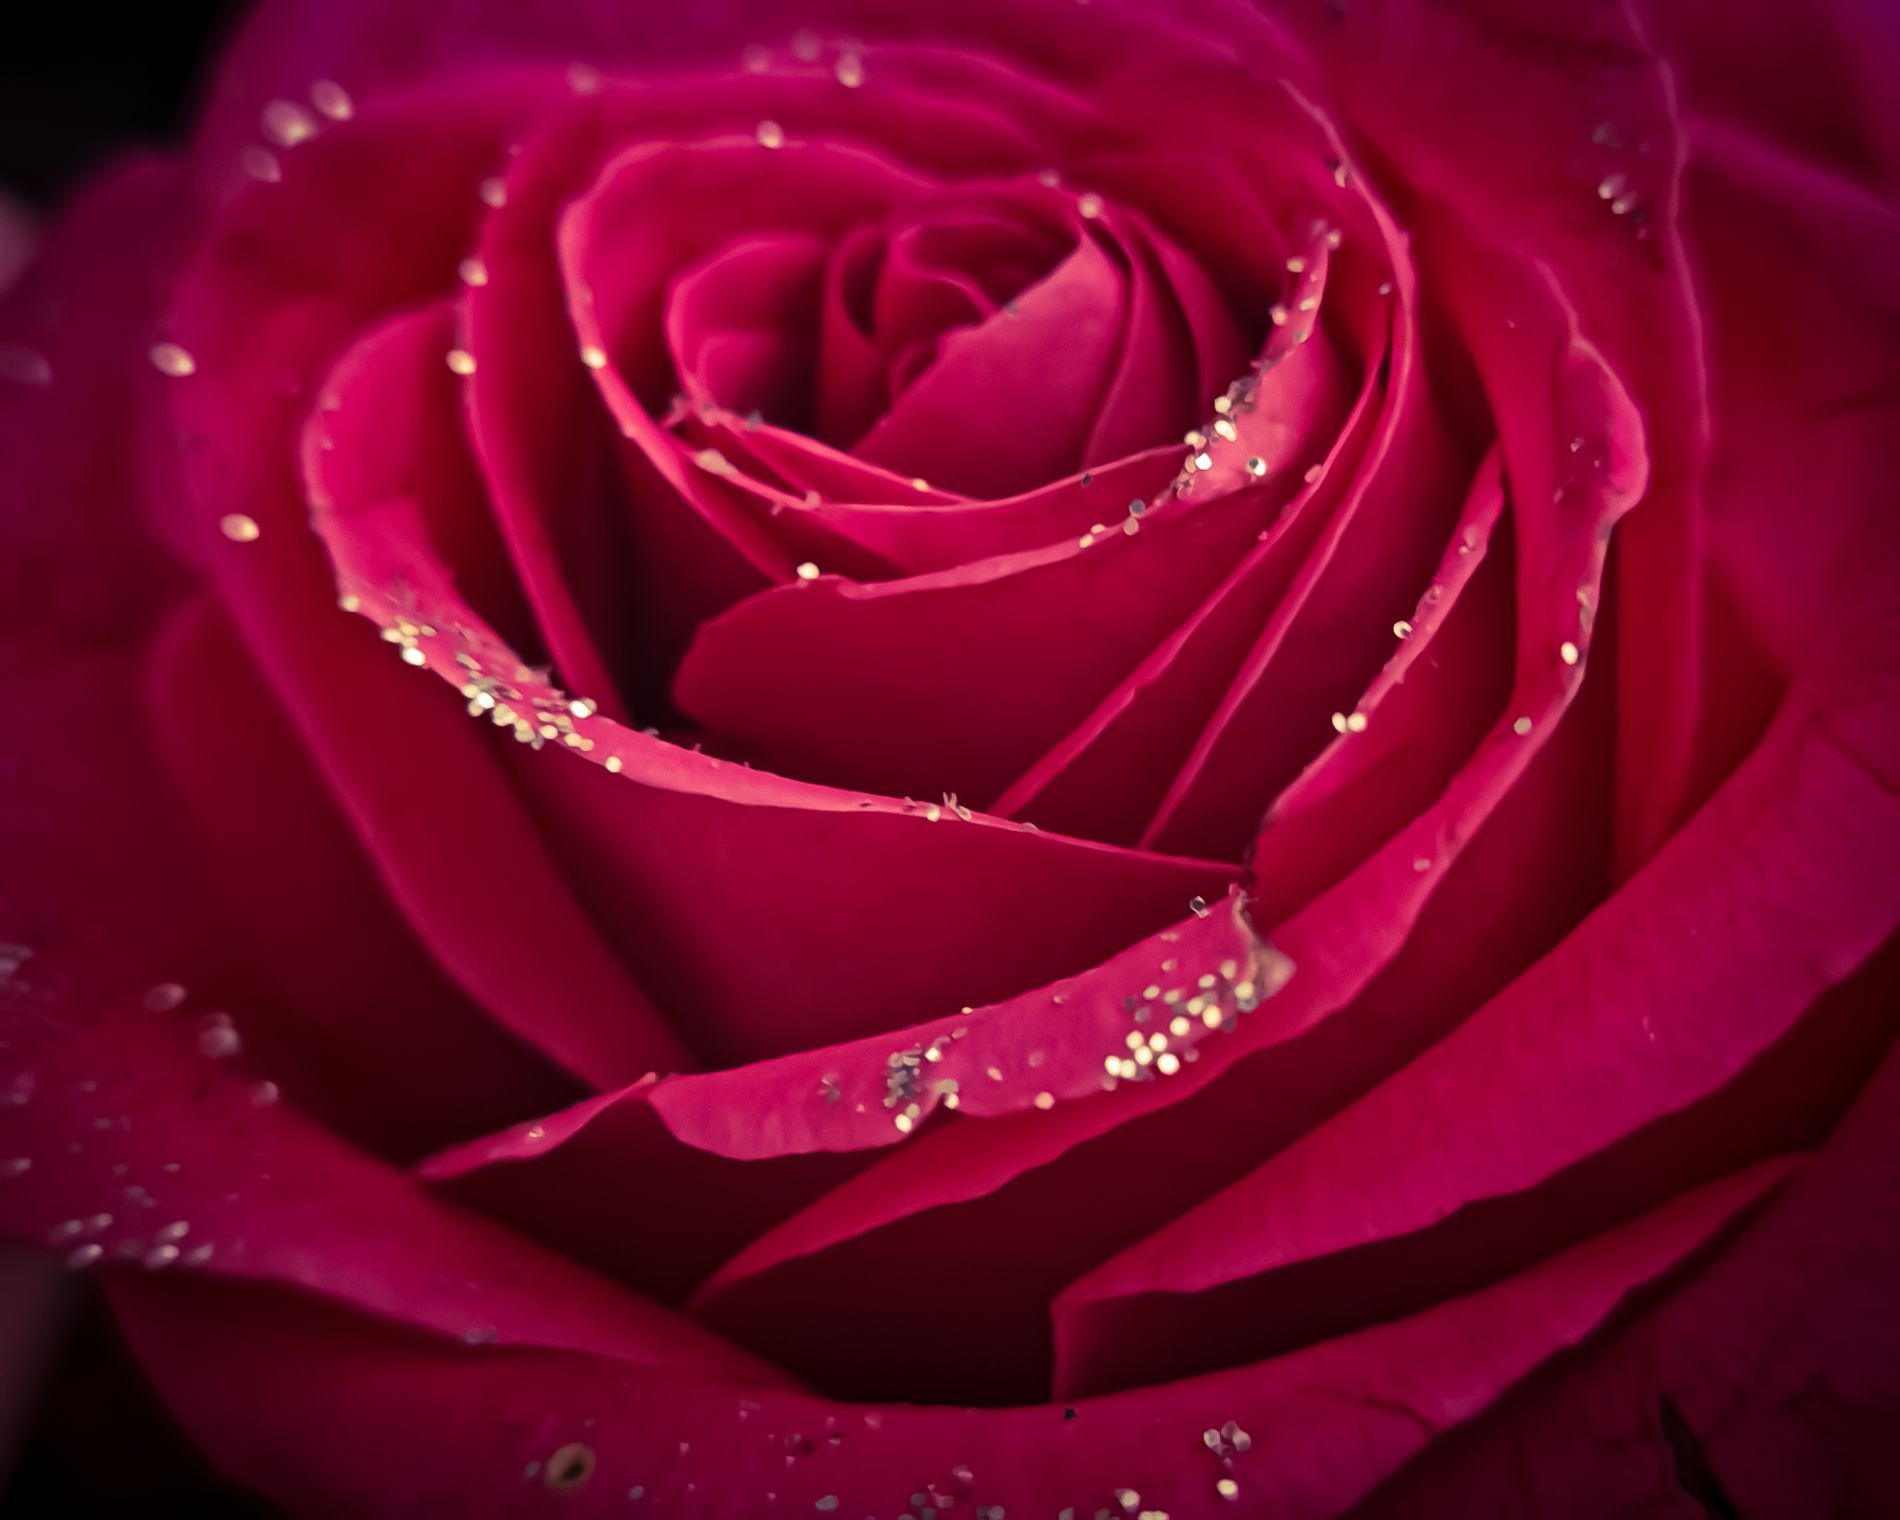
glitter on a flower
a picture of a reddish fuchsia flower, the flower have a tiny little silver glitter particles on the edges of the petals, the flower is not fully bloomed but half way throw, the edges of the image is slightly blurred and darker focusing more on the center
an extreme close shot of a reddish fuchsia flower, shot using studio lights focusing on the center of the flower from a slightly high side angle to give a depth to the shot, the tiny glitter particles on the edges of the petals are reflecting the lights used to take the shot, the picture is giving a sense of a romantic feeling
Labels: Flower, Plant, Rose, Petal, Droplet
Camera: HONOR ELP-NX9
Aperture: F2.8
Exposure: 1/17 sec
ISO: 1600
Focal length: 6.7 mm